Puss in Boots (Shrek)

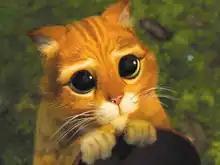
Screenshot of a helpless-looking Puss in Boots, with big eyes

Puss's ability to trick his opponents with his eyes has also been praised, with "NJ.com" writer Mark Voger describing it as Puss's "sympathy-winning big-eyes technique". Katharine M. Rogers wrote in her book titled "Cat" that while Puss is "an ostentatiously fierce swashbuckler", he is also able to "instantly melt any opponent by gazing at him", using his "steady, confiding gaze"; she thought that Puss's eyes "seem to consist entirely of warmly dark, liquid pupils". James Mottram of "The National" viewed the way Puss was "widening his eyes and mewing" as his "main weapon", referring to it as "a comic gem that, wisely, the filmmakers only resort to once" (in "Puss in Boots") and feeling this is a detail that makes the film a delight. Ben Sherlock of "Screen Rant" regarded Puss as "popular" and said that "his technique of looking adorable with gigantic eyes to get his opponents to drop their guard before launching an attack on them" never fails. Jesse Hassenger described Puss as a "swashbuckling cat with the trappings of an actual feline, like purring and looking adorable to disarm enemies". Hassenger called Puss's eyes "big", "cute", and "not always easy to resist" (despite their purpose being "visible"). Graham Young described Puss's eyes as "emerald mince pies". "Empire"s Dan Jolin called the character's "dilated-pupils" a "cute act", and another "Empire" writer also praised Puss's ability to widen his eyes. Nev Pierce of the "BBC" described his eyes as "cutesy" and "saucer-like". "IGN" writer Jeff Otto wrote that Puss "can give the most adorable wide-eyed look" to "lure" his enemies into "his vicious swashbuckling attacks". Christy Lemire praised that Puss is "working those big, green eyes for maximum manipulative effect". Puss's "big eyes" were also described as a running gag.